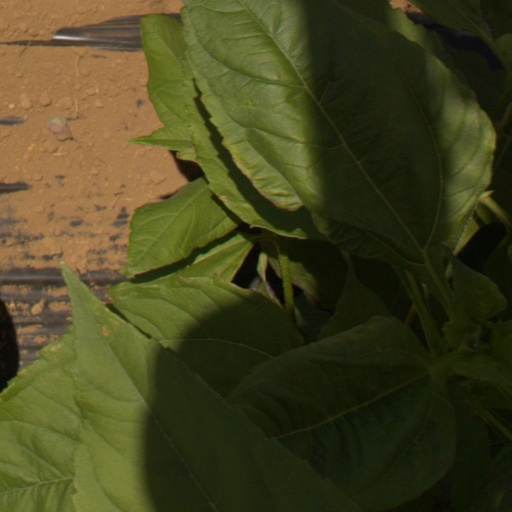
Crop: Jerusalem artichoke